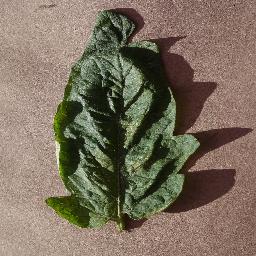
Label: Tomato___Spider_mites Two-spotted_spider_mite